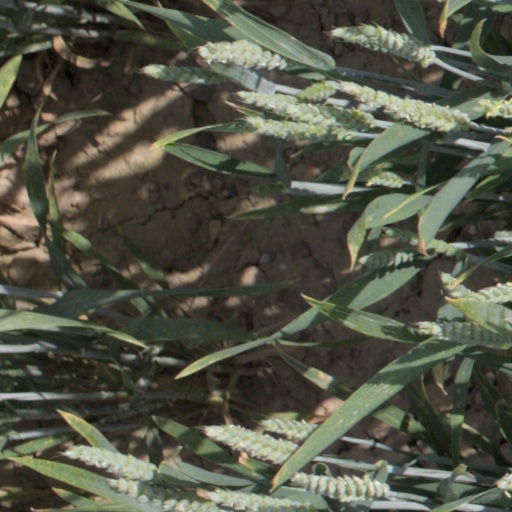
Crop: wheat